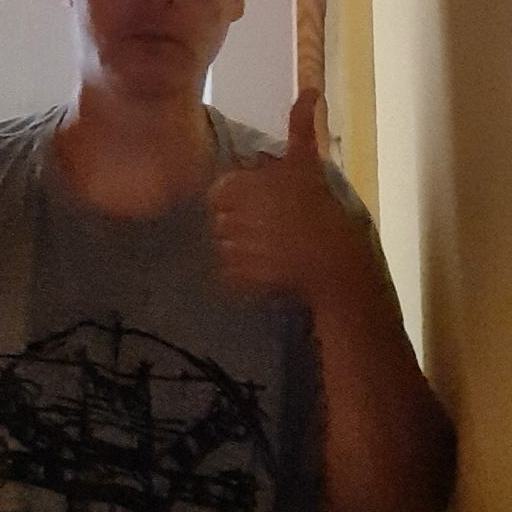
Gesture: like